Death of Richard Nieuwenhuizen

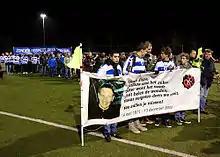
Silent march of 9 December 2012 to commemorate the death of Nieuwenhuizen

Richard Nieuwenhuizen (aged 41) was a Dutch man who was attacked and fatally injured on 2 December 2012 after serving as a volunteer linesman at a youth football match in Almere in which his youngest son was playing for the home team. The attack on him, for which six teenage players on the opposing team and one parent were subsequently convicted, and his death the following day have led to widespread protests and discussion in the Netherlands about violence associated with youth football, and continue to be an international example of the dangers of violence surrounding football matches.